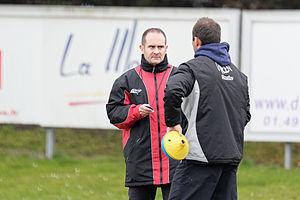
L'AC Bobigny 93 rugby est un club de rugby à XV français qui possède une section féminine participant au Championnat de France de rugby à XV féminin. C'est un club basé à Bobigny.